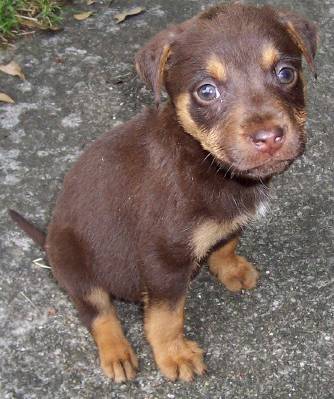
Label: dog